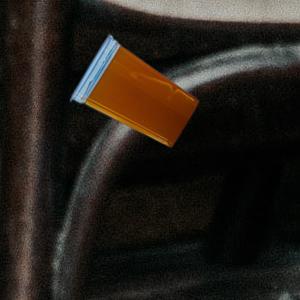
Label: cups